Mahdi

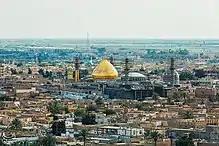
The Al-Askari Shrine in Samarra, Iraq, stands where the house of the 11th Twelver imam Hasan al-Askari and the Mahdi once used to be.

In Twelver Shi'ism, the largest Shia branch, the belief in the messianic imam is not merely a part of the creed, but the pivot. For the Twelver Shia, the Mahdi was born but disappeared, and would remain hidden from humanity until he reappears to bring justice to the world in the end of time, a doctrine known as the Occultation. This imam in occultation is the twelfth imam, Muhammad, son of the eleventh imam, Hasan al-Askari. According to the Twelvers, the Mahdi was born in Samarra around 868, though his birth was kept hidden from the public. He lived under his father's care until 874 when the latter was killed by the Abbasids.